Sister cities of Wellington

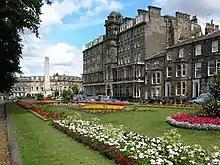
Cenotaph in Harrogate

In the 1980s, Japan's ambassador to New Zealand, Takeo Iguchi, proposed a partnership between Japan and New Zealand. In 1993, Wellington's then-mayor, Fran Wilde, visited Sakai and signed a preliminary agreement. The following year, Sakai's mayor, Hideo Hataya, led a delegation to Wellington. The partnership was formalized in 1995, alongside the establishment of the Wellington Sakai Association to support collaboration. Sakai also has a corresponding Sakai Wellington Association.